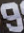
Number: 9